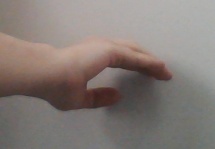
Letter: jeem